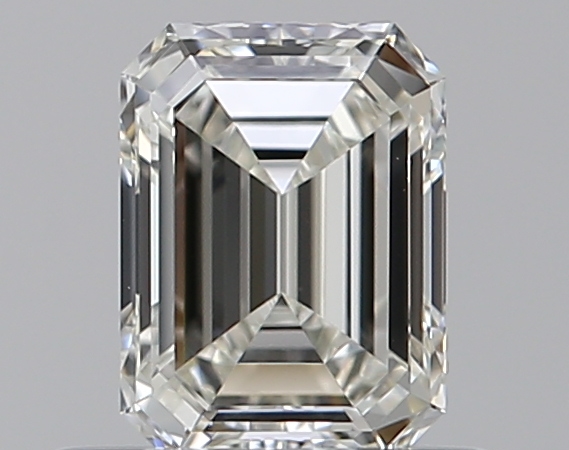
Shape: emerald
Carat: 0.5
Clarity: VVS2
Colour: I
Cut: EX
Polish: EX
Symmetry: VG
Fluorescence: F
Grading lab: GIA
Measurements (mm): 5.36 x 3.96 x 2.59